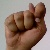
The image shows a hand gesture representing the letter 'T' in Indian Sign Language.